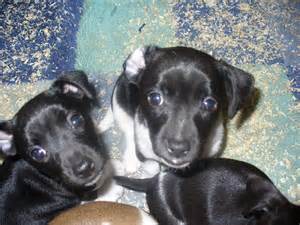
Label: dog